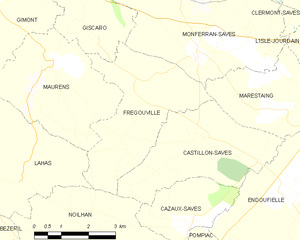
Frégouville est une commune française située dans le département du Gers en région Occitanie.